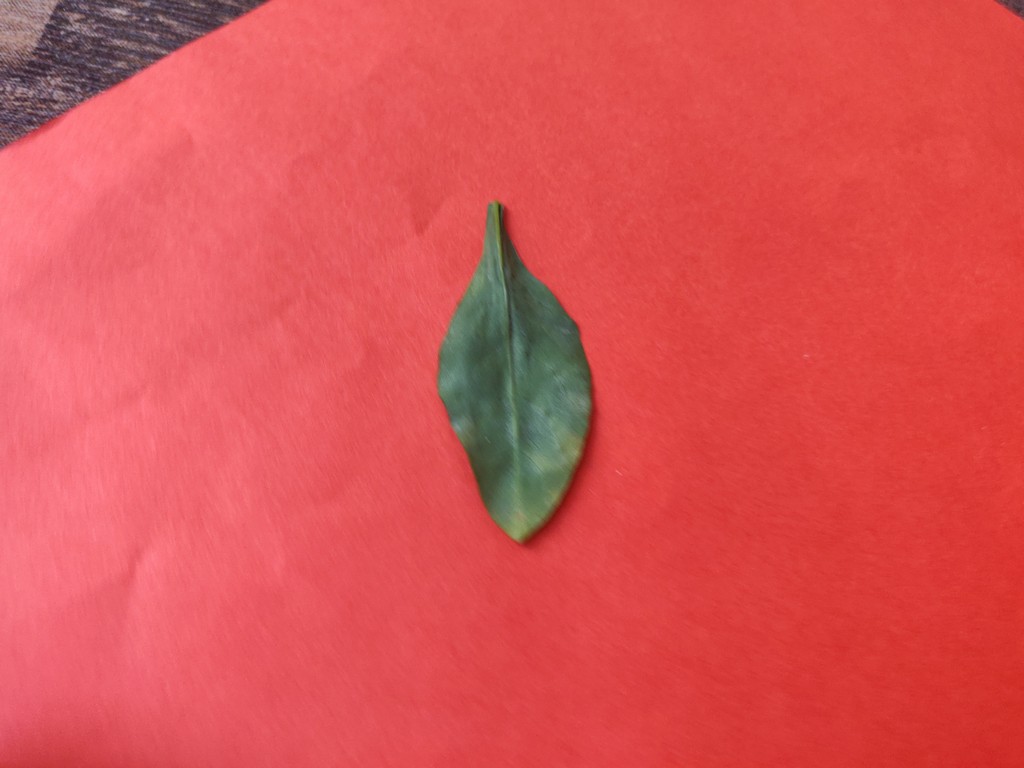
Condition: Unhealthy
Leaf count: single
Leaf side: back